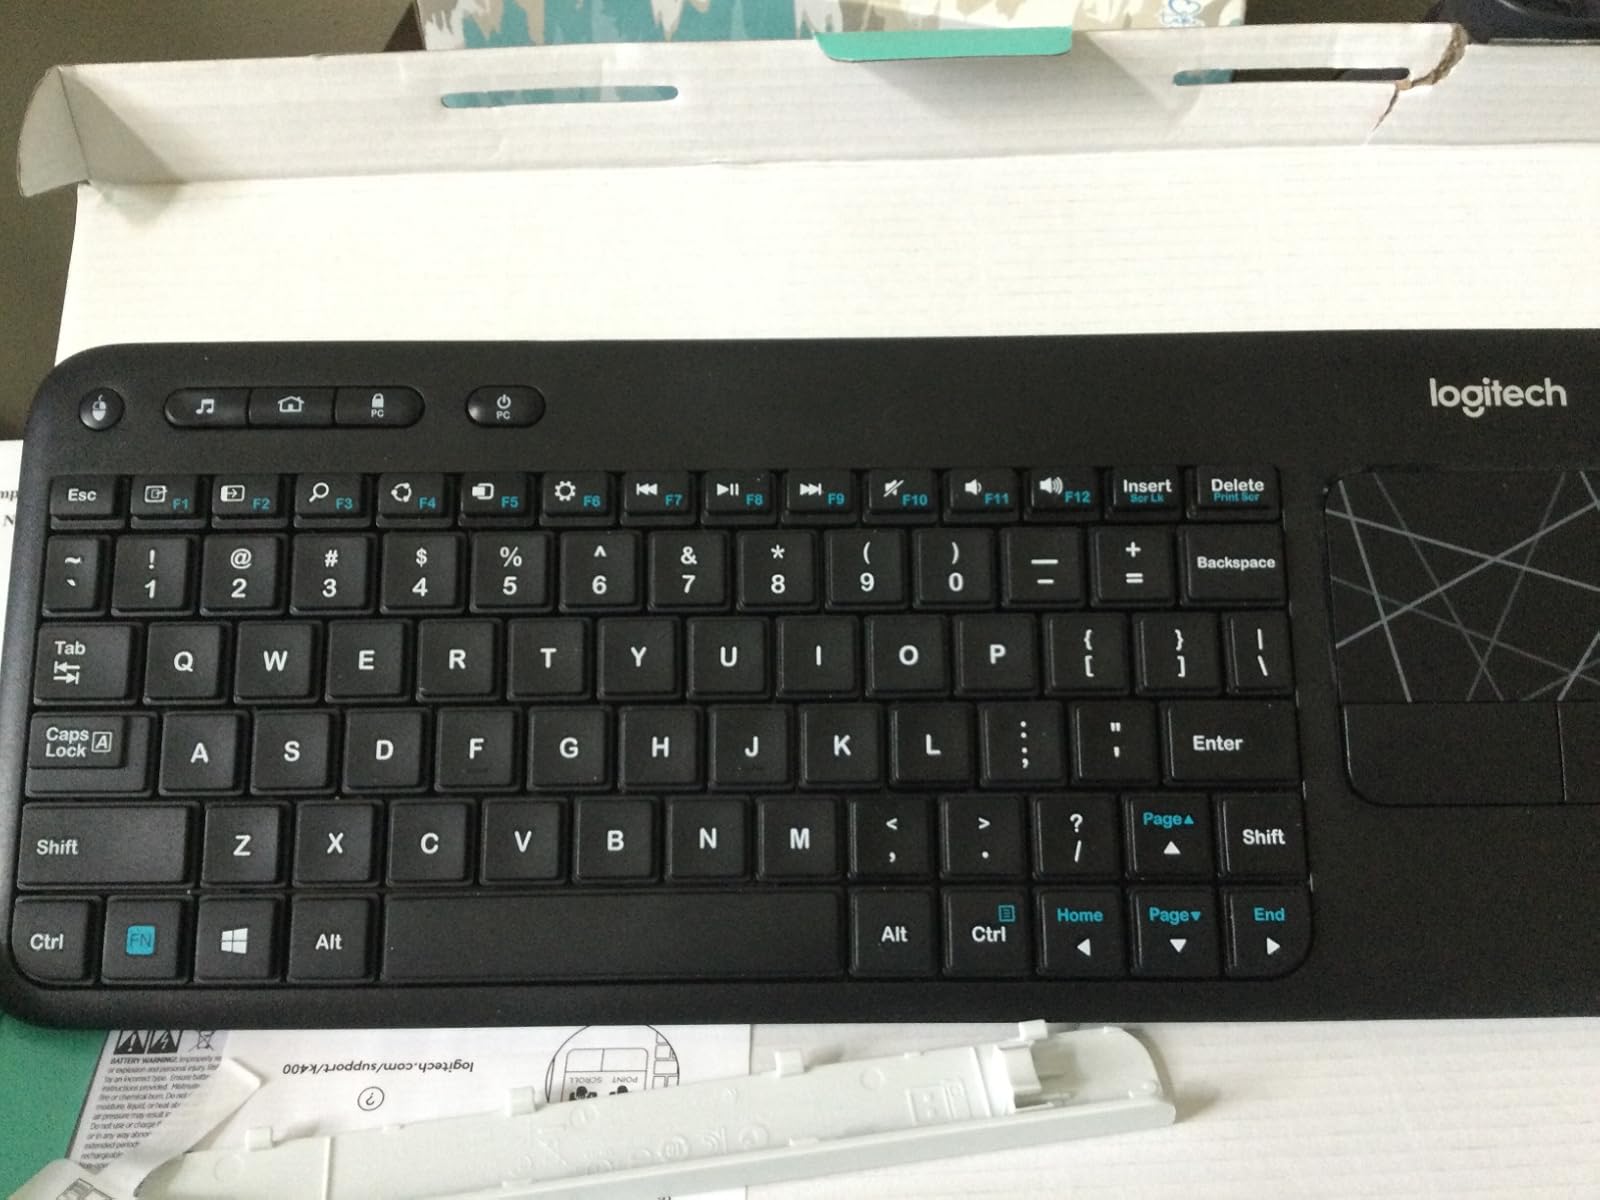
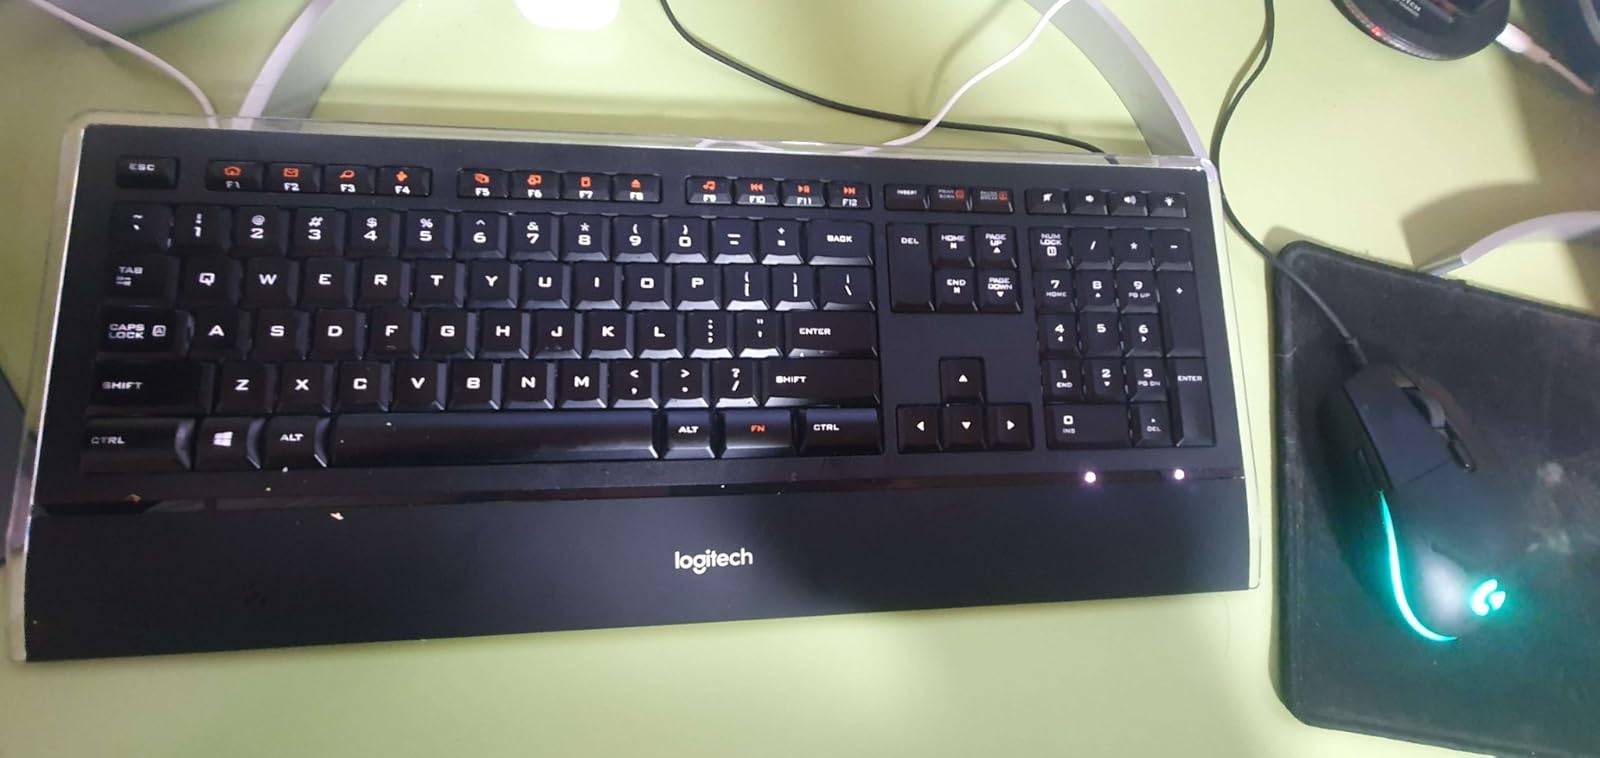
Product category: keyboard
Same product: no